Southern Miss Golden Eagles basketball statistical leaders

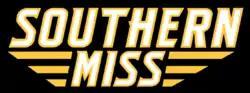

The Southern Miss Golden Eagles basketball statistical leaders are individual statistical leaders of the Southern Miss Golden Eagles basketball program in various categories, including points, assists, blocks, rebounds, and steals. Within those areas, the lists identify single-game, single-season, and career leaders. The Golden Eagles represent the University of Southern Mississippi in the NCAA Division I Sun Belt Conference.